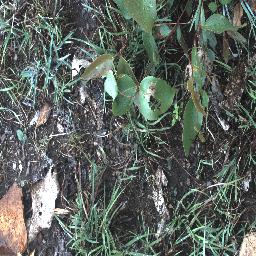
Label: negative